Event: Ecuador Earthquake
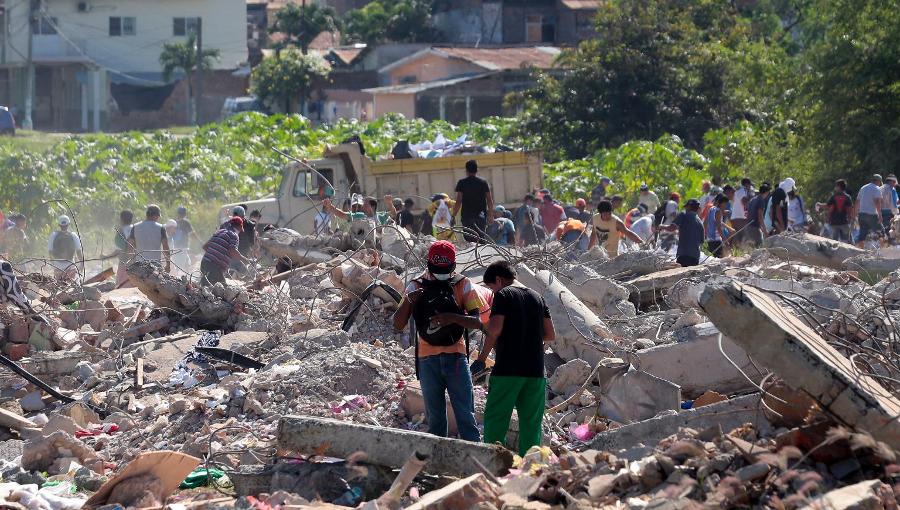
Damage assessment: damage